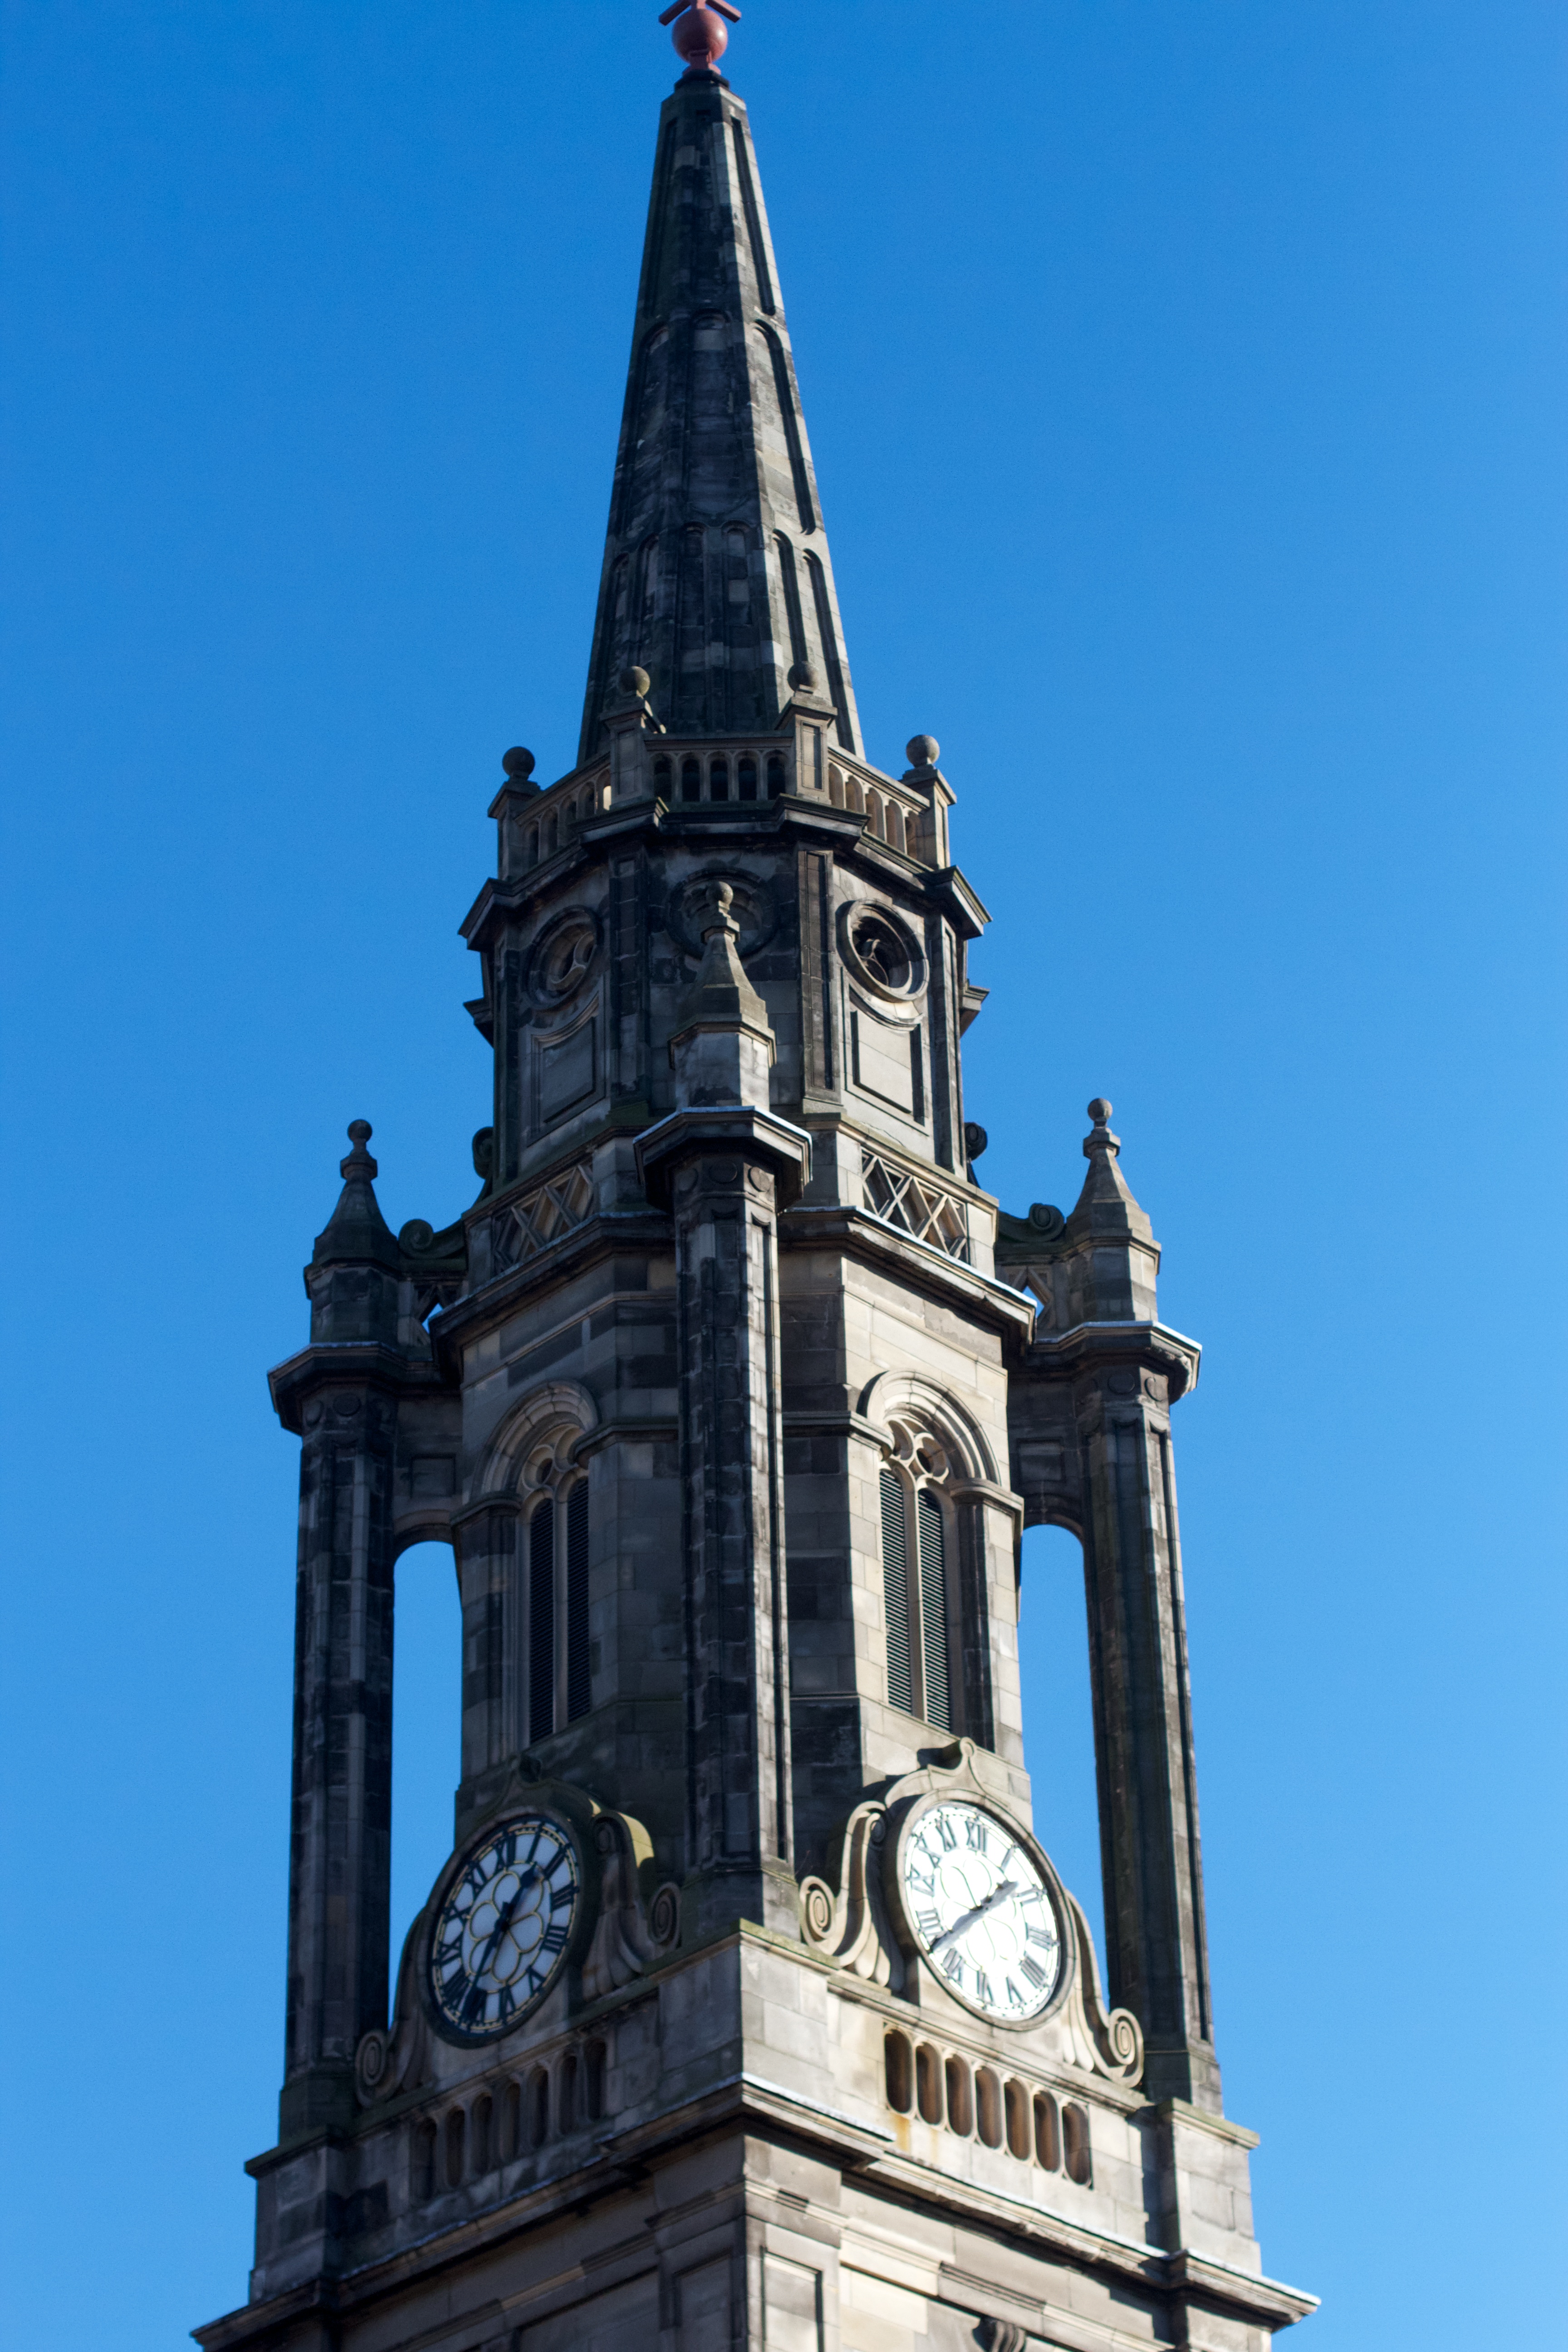
monument, tower, landmark, facade, blue, church, cathedral, place of worship, clock tower, bell tower, cool image, spire, steeple